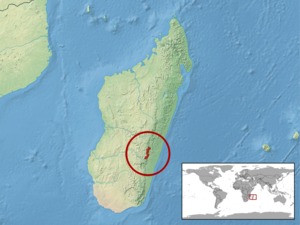
Calumma glawi est une espèce de sauriens de la famille des Chamaeleonidae.